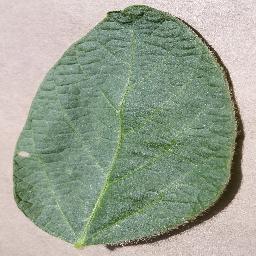
Label: Soybean___healthy